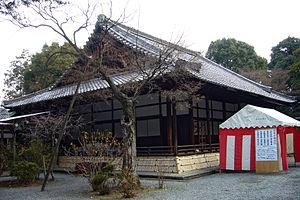
Le Minase-jingū est un sanctuaire shinto situé dans le bourg de Shimamoto, dans la préfecture d'Osaka.